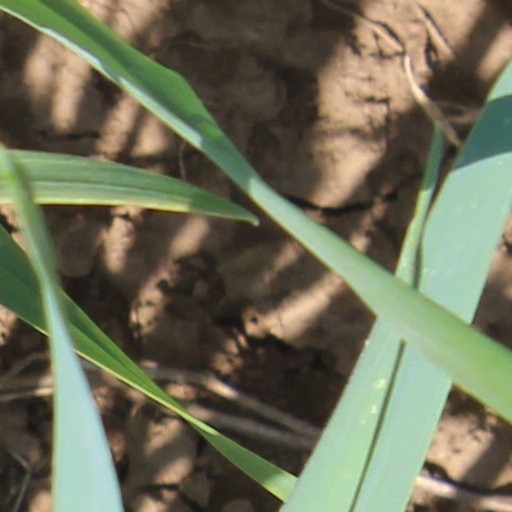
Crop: wheat